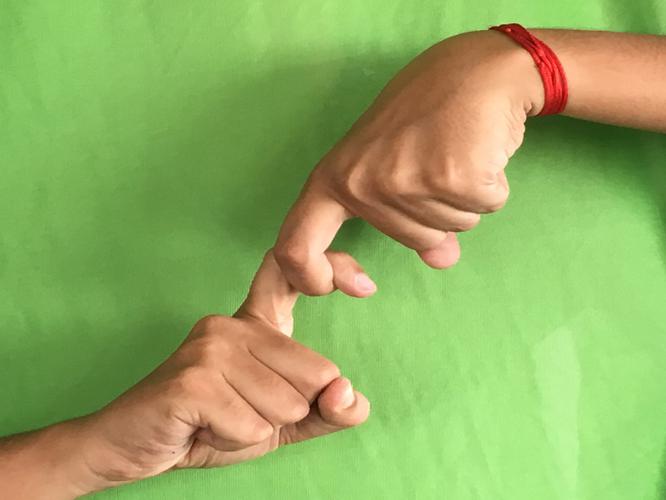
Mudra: Pasha
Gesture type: double_hand